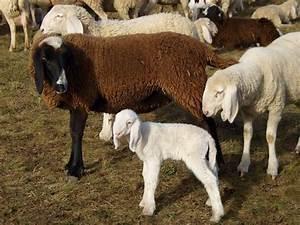
sheep